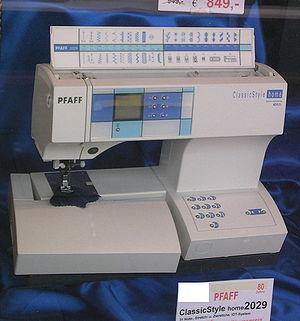
Pfaff est un fabricant de machines à coudre appartenant au groupe SVP Worldwide, au même titre que Singer et Husqvarna Viking.